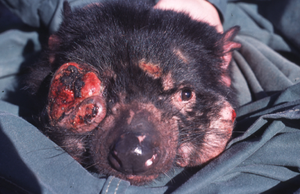
La tumeur faciale transmissible du Diable de Tasmanie est une maladie émergente découverte en 1996 dont une des composantes est une tumeur de la face évoluant en cancer. C'est l'un des quatre cancers contagieux connus, et le second à avoir été découvert.
Le diable de Tasmanie est une espèce de marsupiaux carnivores ne vivant que sur l’île de Tasmanie, au sud de l'Australie. Disparu du « continent » australien environ 400 ans avant l’arrivée des premiers colons européens en 1788, il a longtemps été considéré comme une menace pour le bétail et a été chassé impitoyablement jusqu’à ce qu’il devienne une espèce protégée à partir de 1941. Depuis les années 1990, un grand nombre de représentants de l’espèce sont victimes d’une tumeur faciale transmissible par morsure, qui réduit fortement sa population.